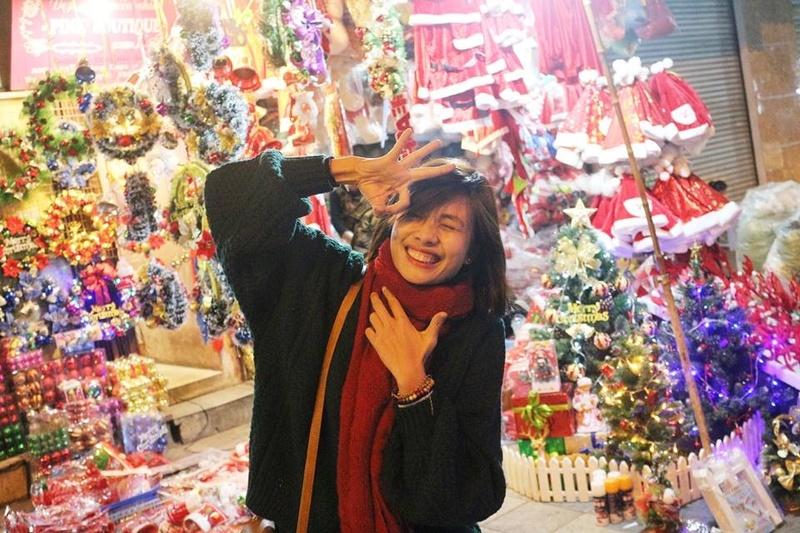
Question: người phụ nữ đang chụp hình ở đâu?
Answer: ở trước một cửa tiệm bán đồ trang trí noel